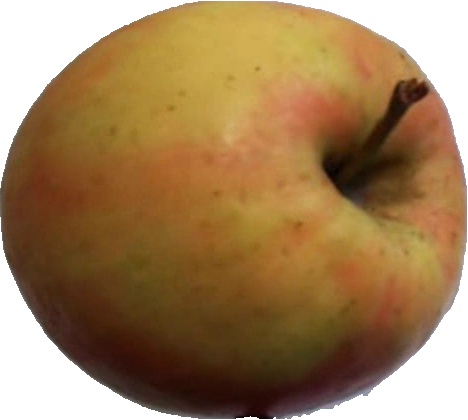
Label: apple_pink_lady_1